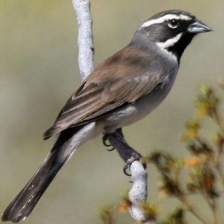
Species: BLACK-THROATED SPARROW
Scientific name: AMPHISPIZA BILINEATA